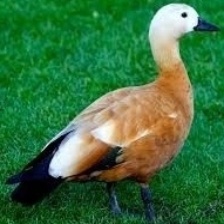
Species: RUDDY SHELDUCK
Scientific name: TADORNA FERRUGINEA
ImageNet parent category: drake